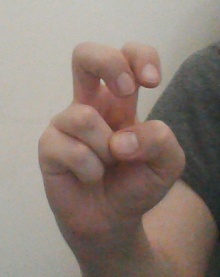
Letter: toot